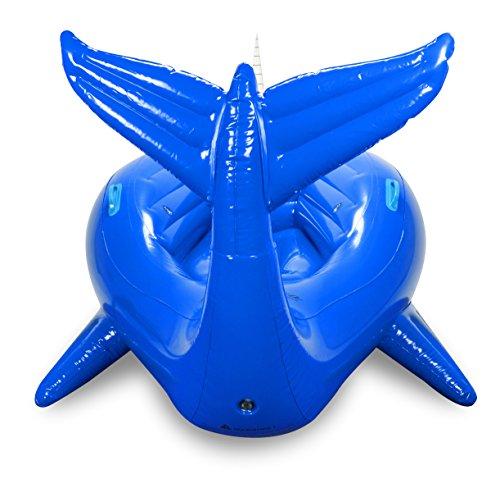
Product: Mimosa Inc Narwhal Whale Inflatable Premium Quality Giant Size Pool Float
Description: This beautifully designed glossy blue Narwhal Whale pool float is ideally sized.
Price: $23.60
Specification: Product Dimensions:         80 x 48 x 42 inches ; 2 pounds    |Shipping Weight: 7.3 pounds (View shipping rates and policies)|Domestic Shipping: Item can be shipped within U.S.|International Shipping: This item is not eligible for international shipping.  Learn More|ASIN: B01MDTENCY|Item model number: 50M0100007